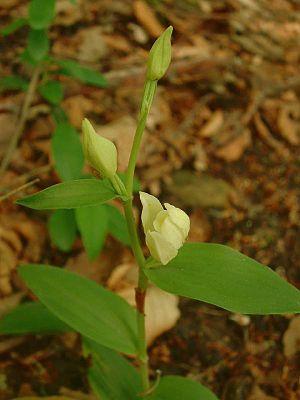
Céphalanthère de Damas, la céphalanthère à grandes fleurs ou céphalanthère pâle est une orchidacée terrestre européenne.